William O'Connell Bradley

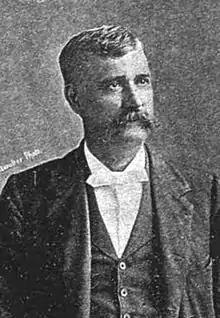
Parker Watkins Hardin, Bradley's opponent in 1895

Democrats were divided on the monetary issue. Their eventual nominee, Parker Watkins Hardin, was known to be a free silver supporter, but he pledged to abide by whatever platform the convention adopted. That platform was ambiguous with regard to the gold and silver question; it praised President Grover Cleveland and his treasury secretary, native Kentuckian John G. Carlisle, both gold supporters, and endorsed the national Democratic platform of 1892. Most believed this meant the platform favored gold, although silverites like Ollie M. James contended that the 1892 platform favored silver. Consequently, most Democrats left the convention not knowing where their nominee would stand on the money question.